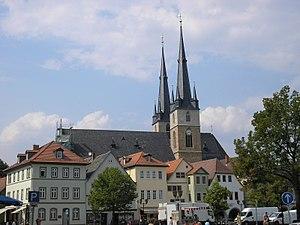
Saalfeld est une ville située en République fédérale d'Allemagne dans le Land de Thuringe. Outre Saalfeld et sa vieille ville, les villages suivants appartiennent à la municipalité : Garnsdorf, Graba, Köditz, Obernitz, Remschütz, Beulwitz et ses hameaux. Elle faisait autrefois partie du duché de Saxe-Meiningen.